Kate Pier

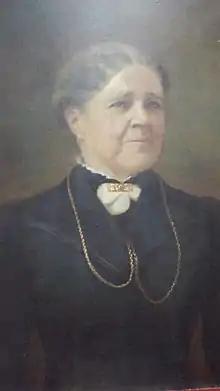
Kate Pier

Kate Pier (June 22, 1845 – June 25, 1925) was an American court commissioner and the first woman in the United States to be conferred with judicial powers.